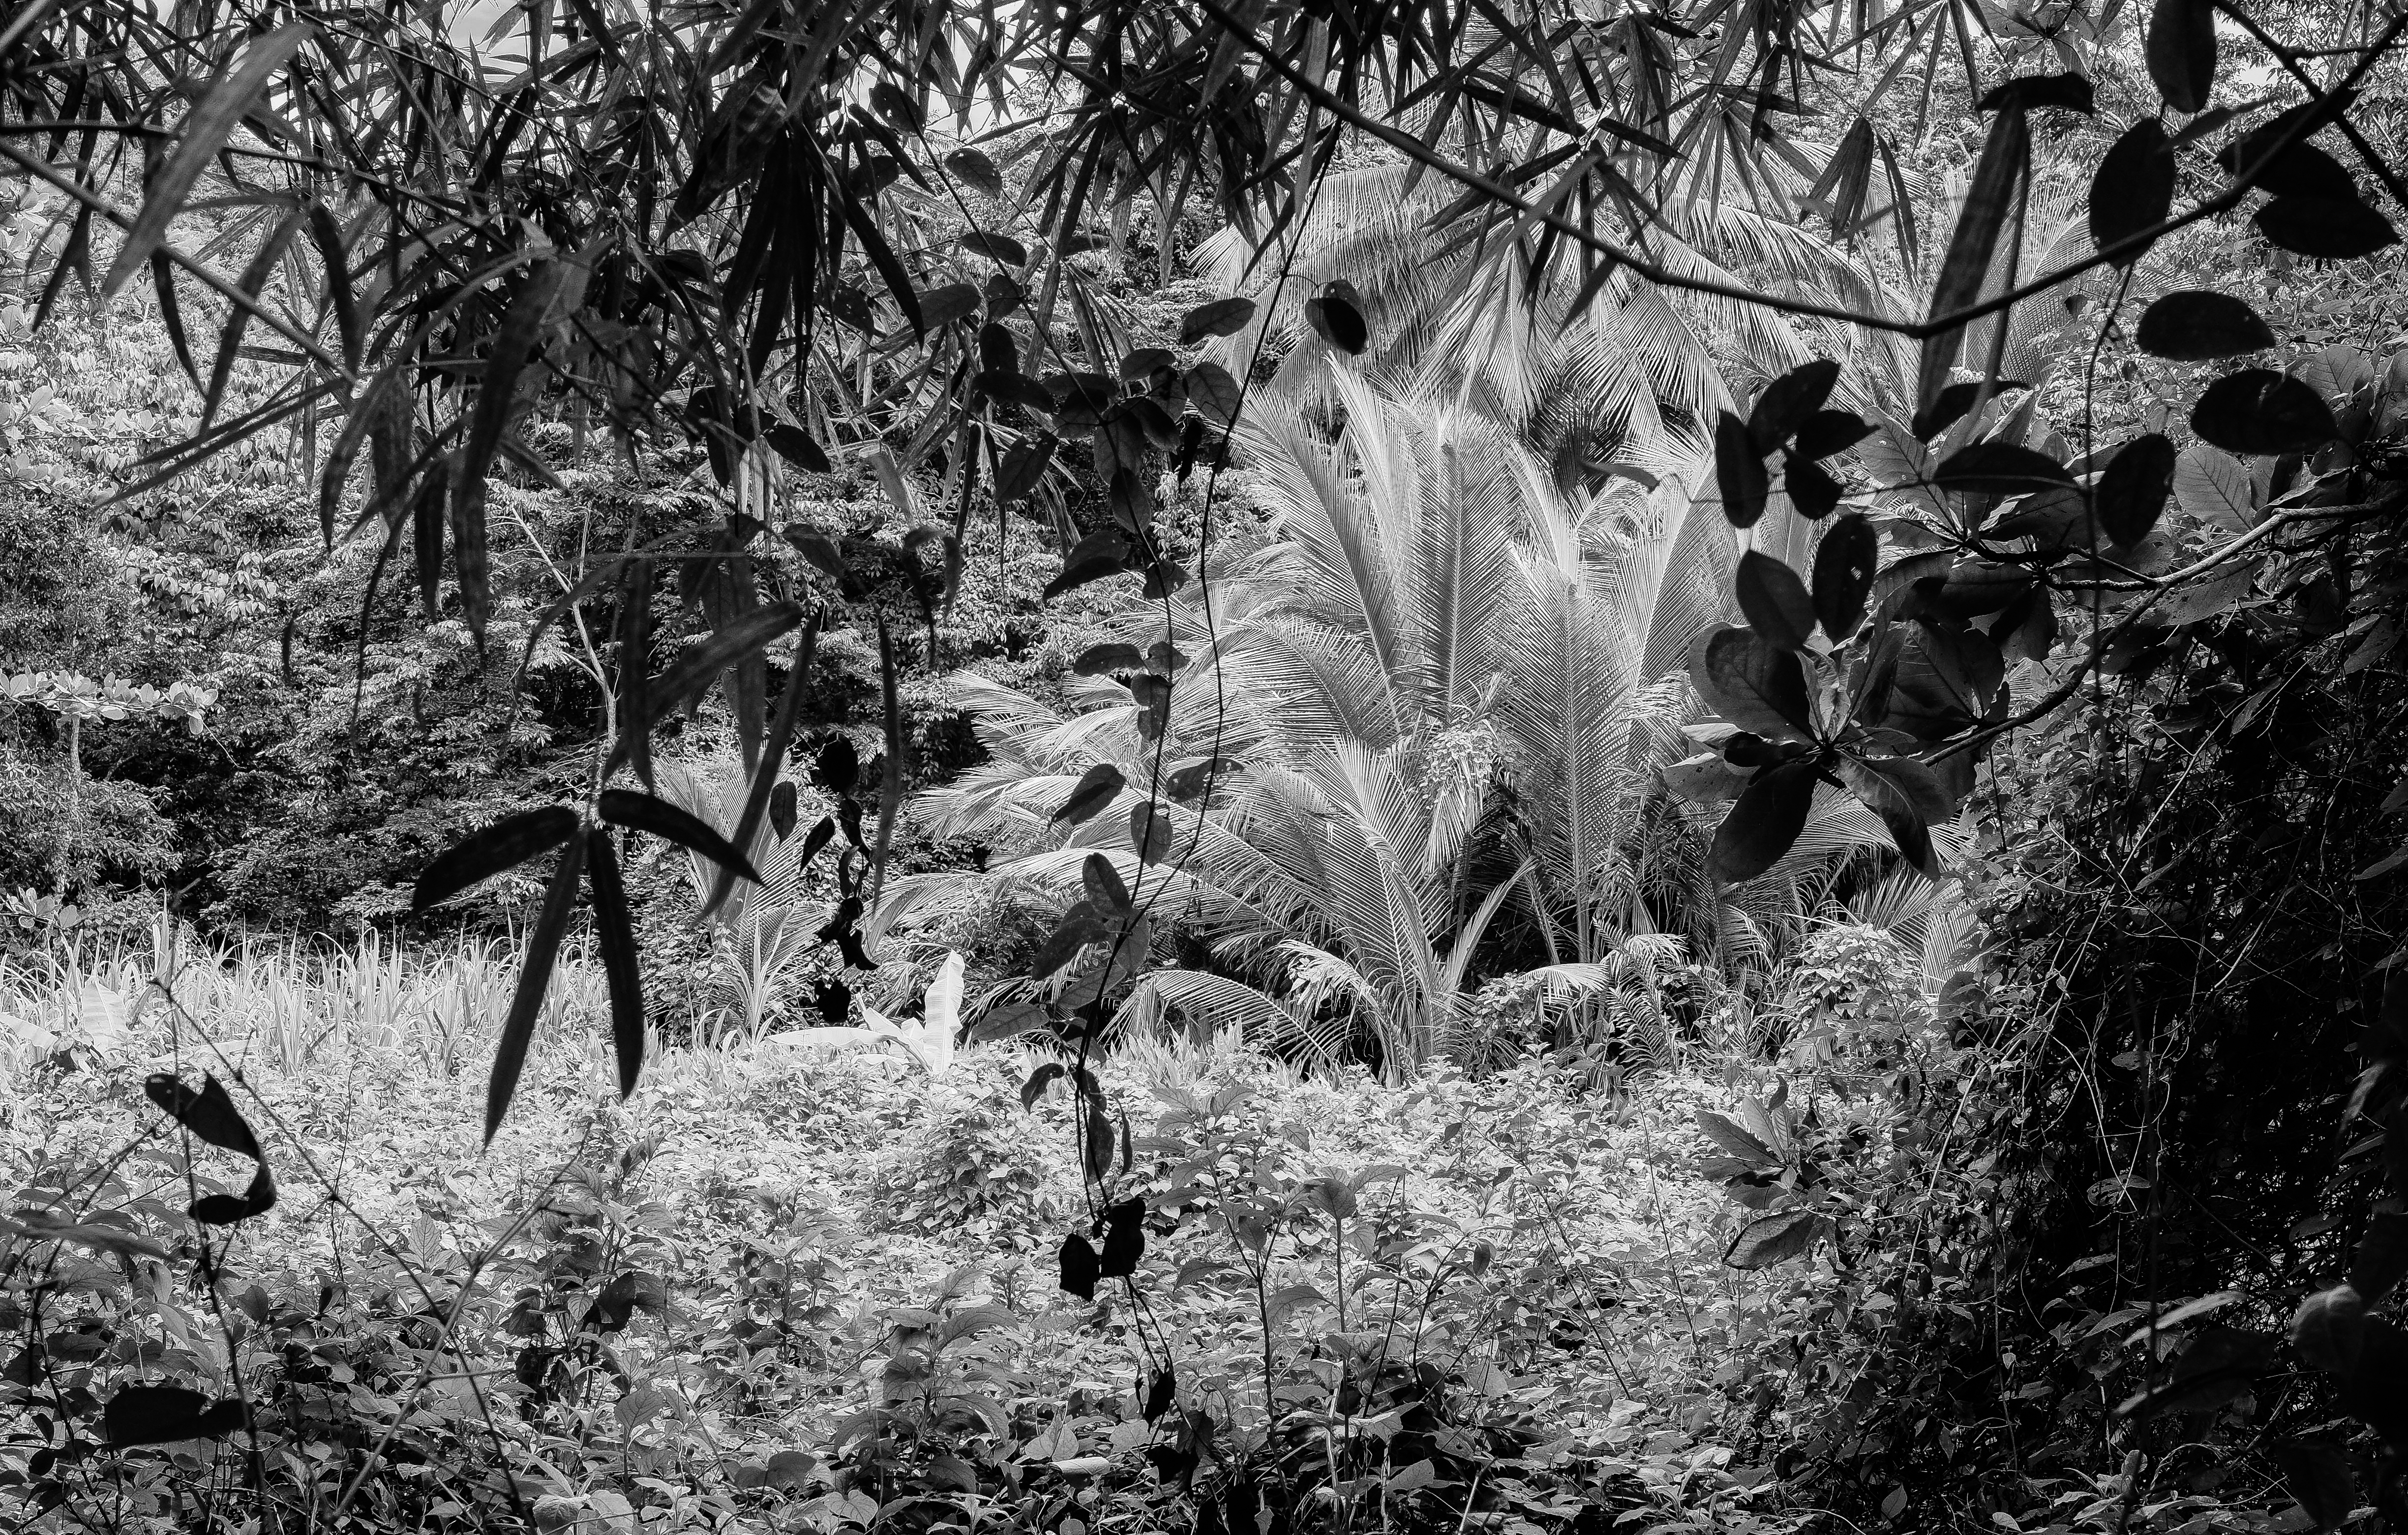
landscape, tree, nature, forest, wilderness, black and white, plant, white, leaf, jungle, botany, black, monochrome, flora, landschaft, schwarzweiss, natur, caribbean, woodland, habitat, monochrom, karibik, antilles, antillen, inthejungle, dominika, monochrome photography, natural environment, woody plant